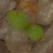
Label: scentless_mayweed